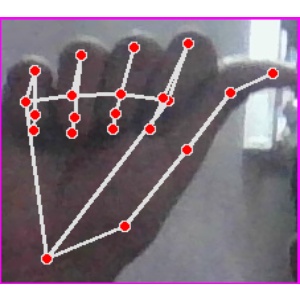
अक्षर: छ